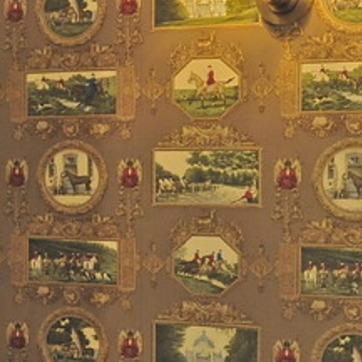
Material: wallpaper